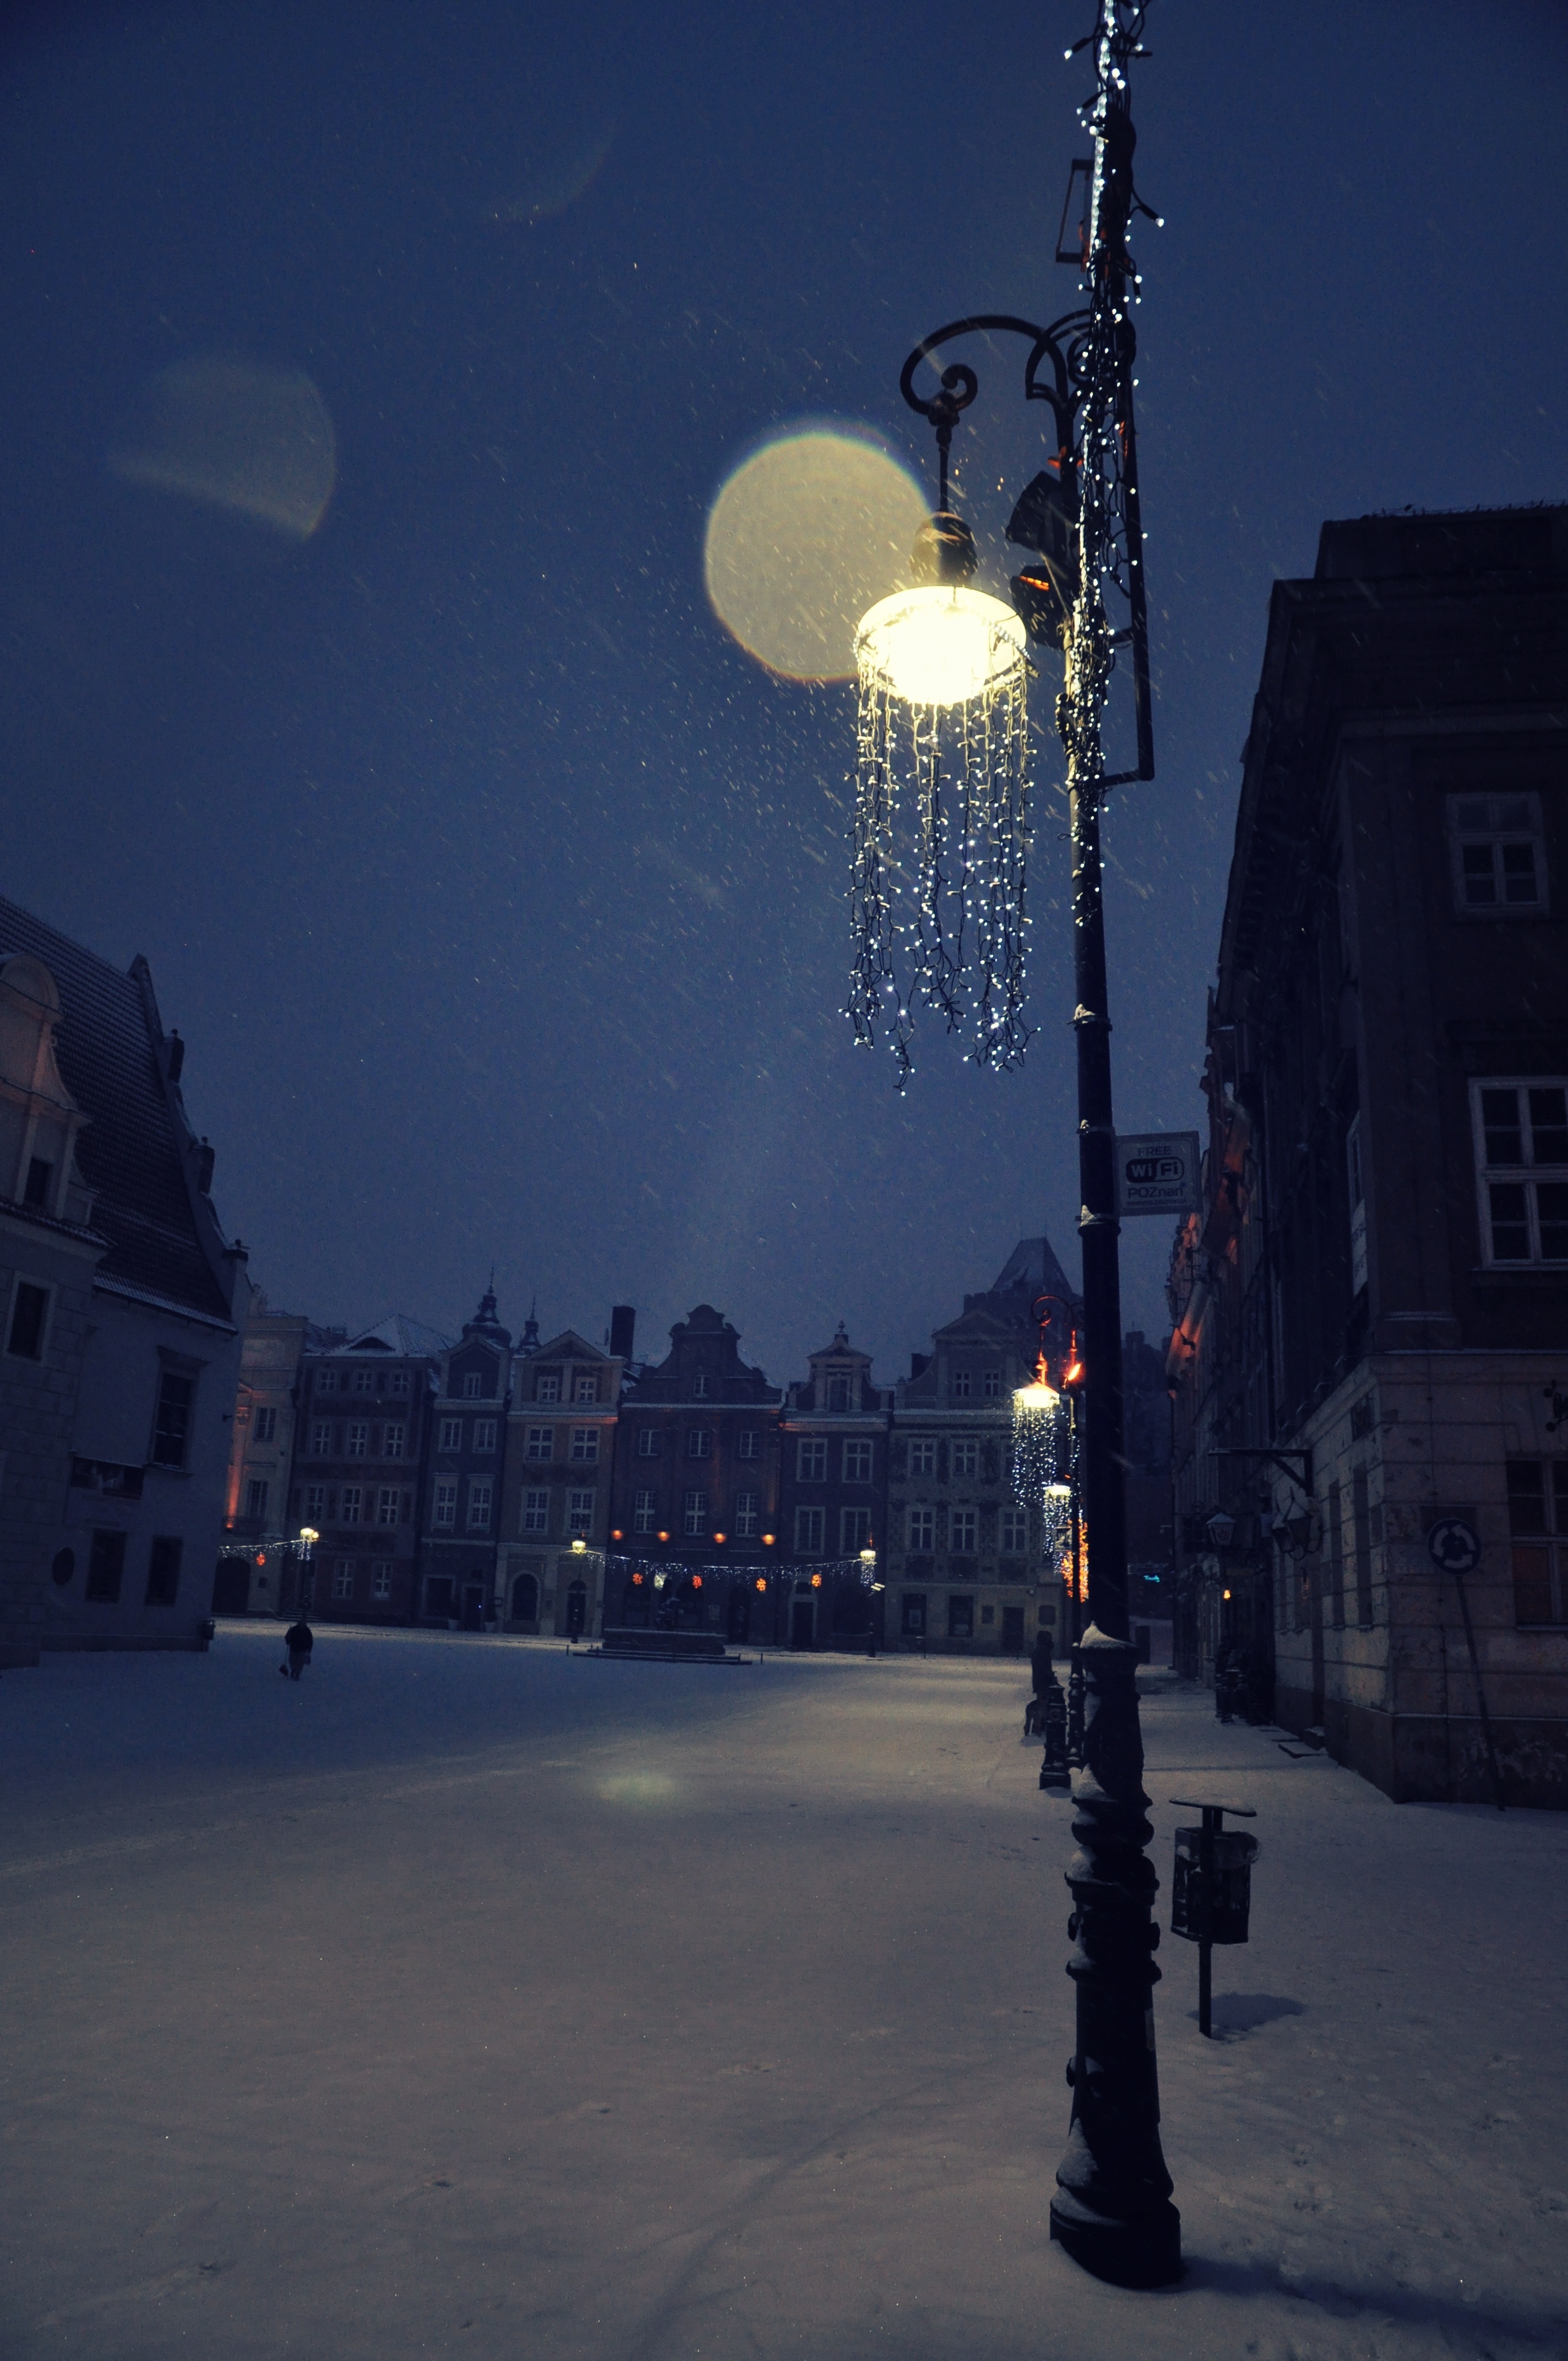
snow, winter, light, sky, night, dusk, evening, reflection, weather, darkness, street light, lighting, moon, light fixture, atmosphere of earth